List of baseball parks in San Antonio

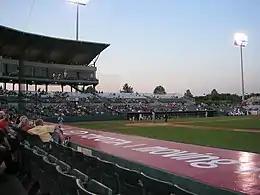
Wolff Stadium

This is a selected list of venues used for professional baseball in San Antonio, Texas, United States. The information is a synthesis of the information contained in the references listed.